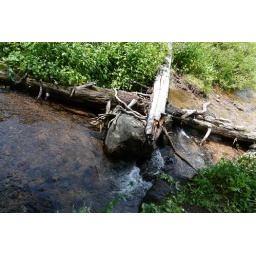
bridge over clear water